La Terremoto de Alcorcón

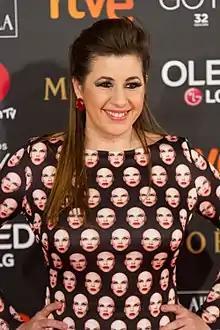
La Terremoto at the 32nd Goya Awards in 2018

María José Charro Galán, better known under her stage name La Terremoto de Alcorcón or La Terremoto, and also as Pepa Charro, is a Spanish singer born in Madrid, Spain.